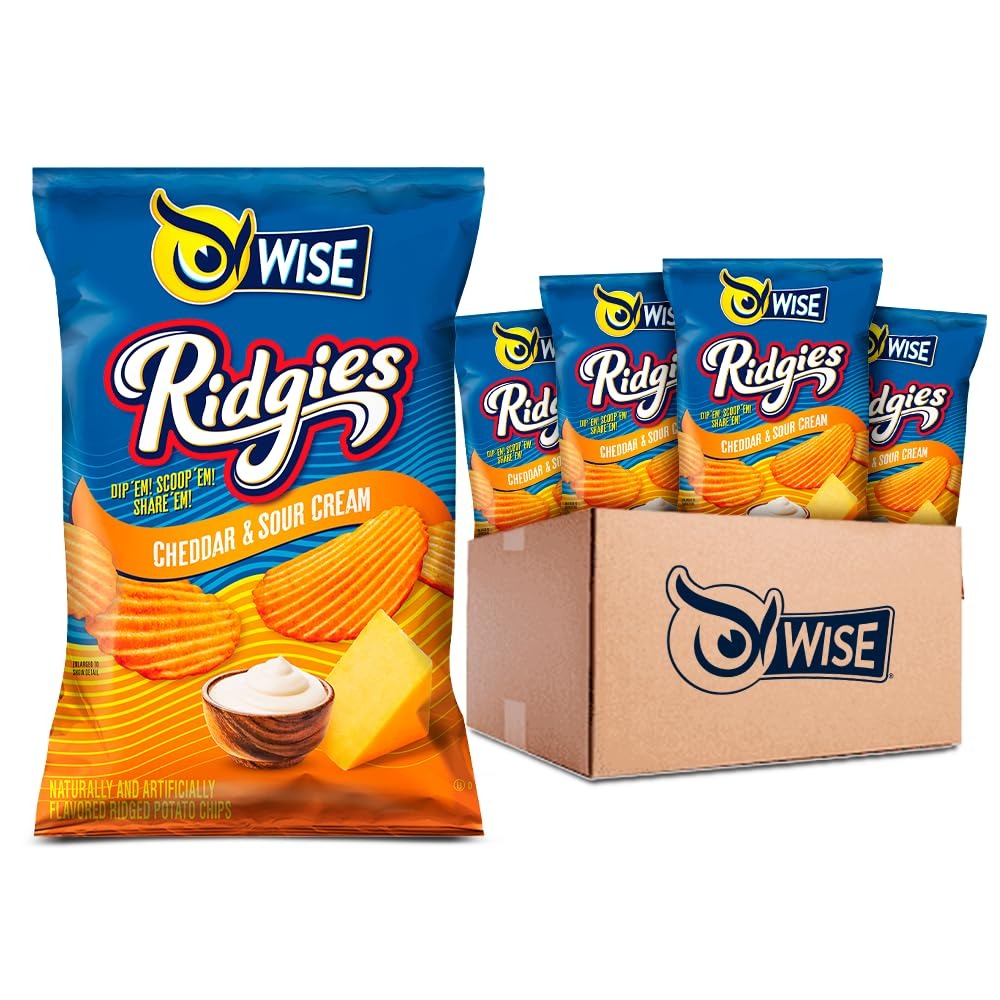
Item Name: Wise Snacks Ridgies Cheddar and Sour Cream Potato Chips Bulk Snack for Fun and Tasty Snacking 0.75 Ounce 40 Count, Gluten Free, 0g Trans Fat, No Preservatives
Bullet Point 1: PERFECT FOR ALL OCCASIONS - Each multi-pack contains 40, 0.75 ounce, Bags. Whether you're looking for school snacks, office snacks, or snacks for on-the-go, our bulk chips pack is the ideal choice. Choose Wise Snacks for a delicious and satisfying snack experience.
Bullet Point 2: Bags marked with a price of $0.50
Product Description: Introducing Wise Snacks, the ultimate solution to your snack cravings. Our multiple pack chips offer an exciting range of flavors that will delight your taste buds. Each pack contains a variety of chips, making it the perfect choice for those who love to explore different tastes. Whether it's a family gathering, a party, or just a regular day at home, Wise Snacks has got you covered with our chips variety pack 50 count. Wise Snack chips are not just delicious, but they are also conveniently packed in individual bags. This makes them perfect for school snacks, office snacks, or even for lunchbox snacks. The snack chips individual bags variety bulk ensures that you have a tasty treat at your disposal anytime, anywhere. The individual bags of chips are also ebt eligible, making them accessible to a wider range of customers. So why wait? Order your Wise Snacks chips variety pack today and indulge in a world of flavors.
Value: 40.0
Unit: Ounce

Price: 22.99